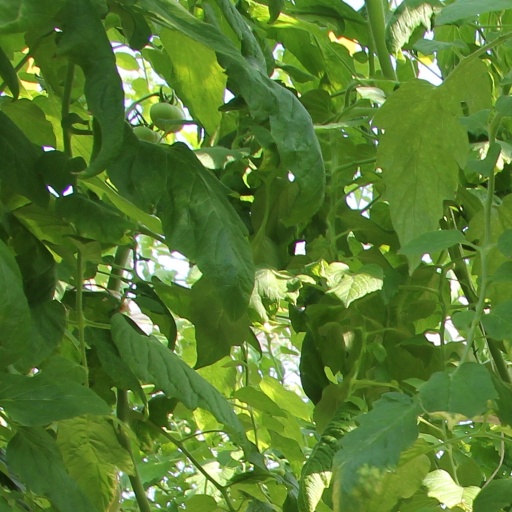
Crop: tomato